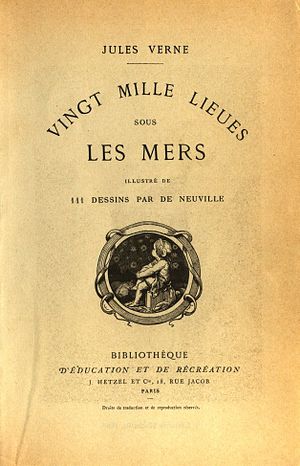
En verdensomsejling under havet
Forsiden på den oprindelige franske udgave.
En verdensomsejling under havet er en klassisk science fiction-roman af den franske forfatter Jules Verne og udgivet i 1869. Den fortæller historien om kaptajn Nemo og hans undervandsbåd "Nautilus" set fra professor Pierre Aronnax's perspektiv. Den første illustrerede version blev udgivet af Hetzel, og indeholder et antal illustrationer af Alphonse de Neuville og Édouard Riou.